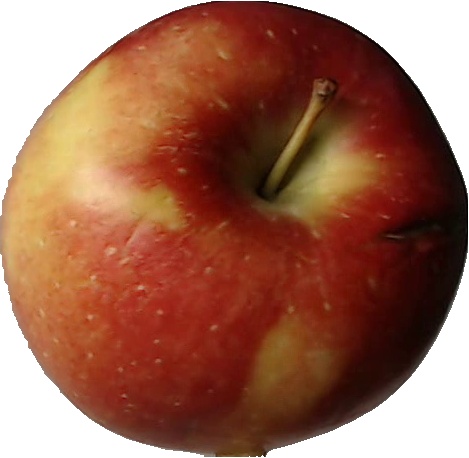
Label: apple_braeburn_1